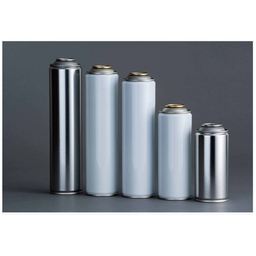
Label: metal